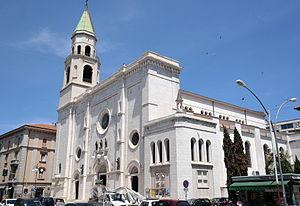
L'archidiocèse de Pescara-Penne est un archidiocèse métropolitain de l'Église catholique d'Italie appartenant à la région ecclésiastique d'Abruzzes-Molise.
Pescara est une ville et une commune italienne de la province du même nom, dans la région des Abruzzes.